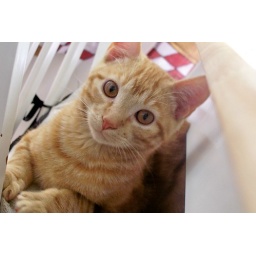
Leo in the kitchen chair